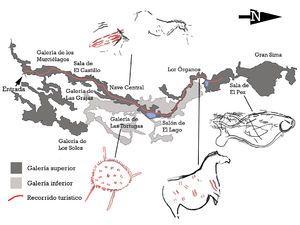
La Grotte de La Pileta est une grotte découverte en 1905 proche du village de Benaoján. Elle est ornée de nombreuses peintures rupestres, datées de 20 000 ans pour les plus anciennes.